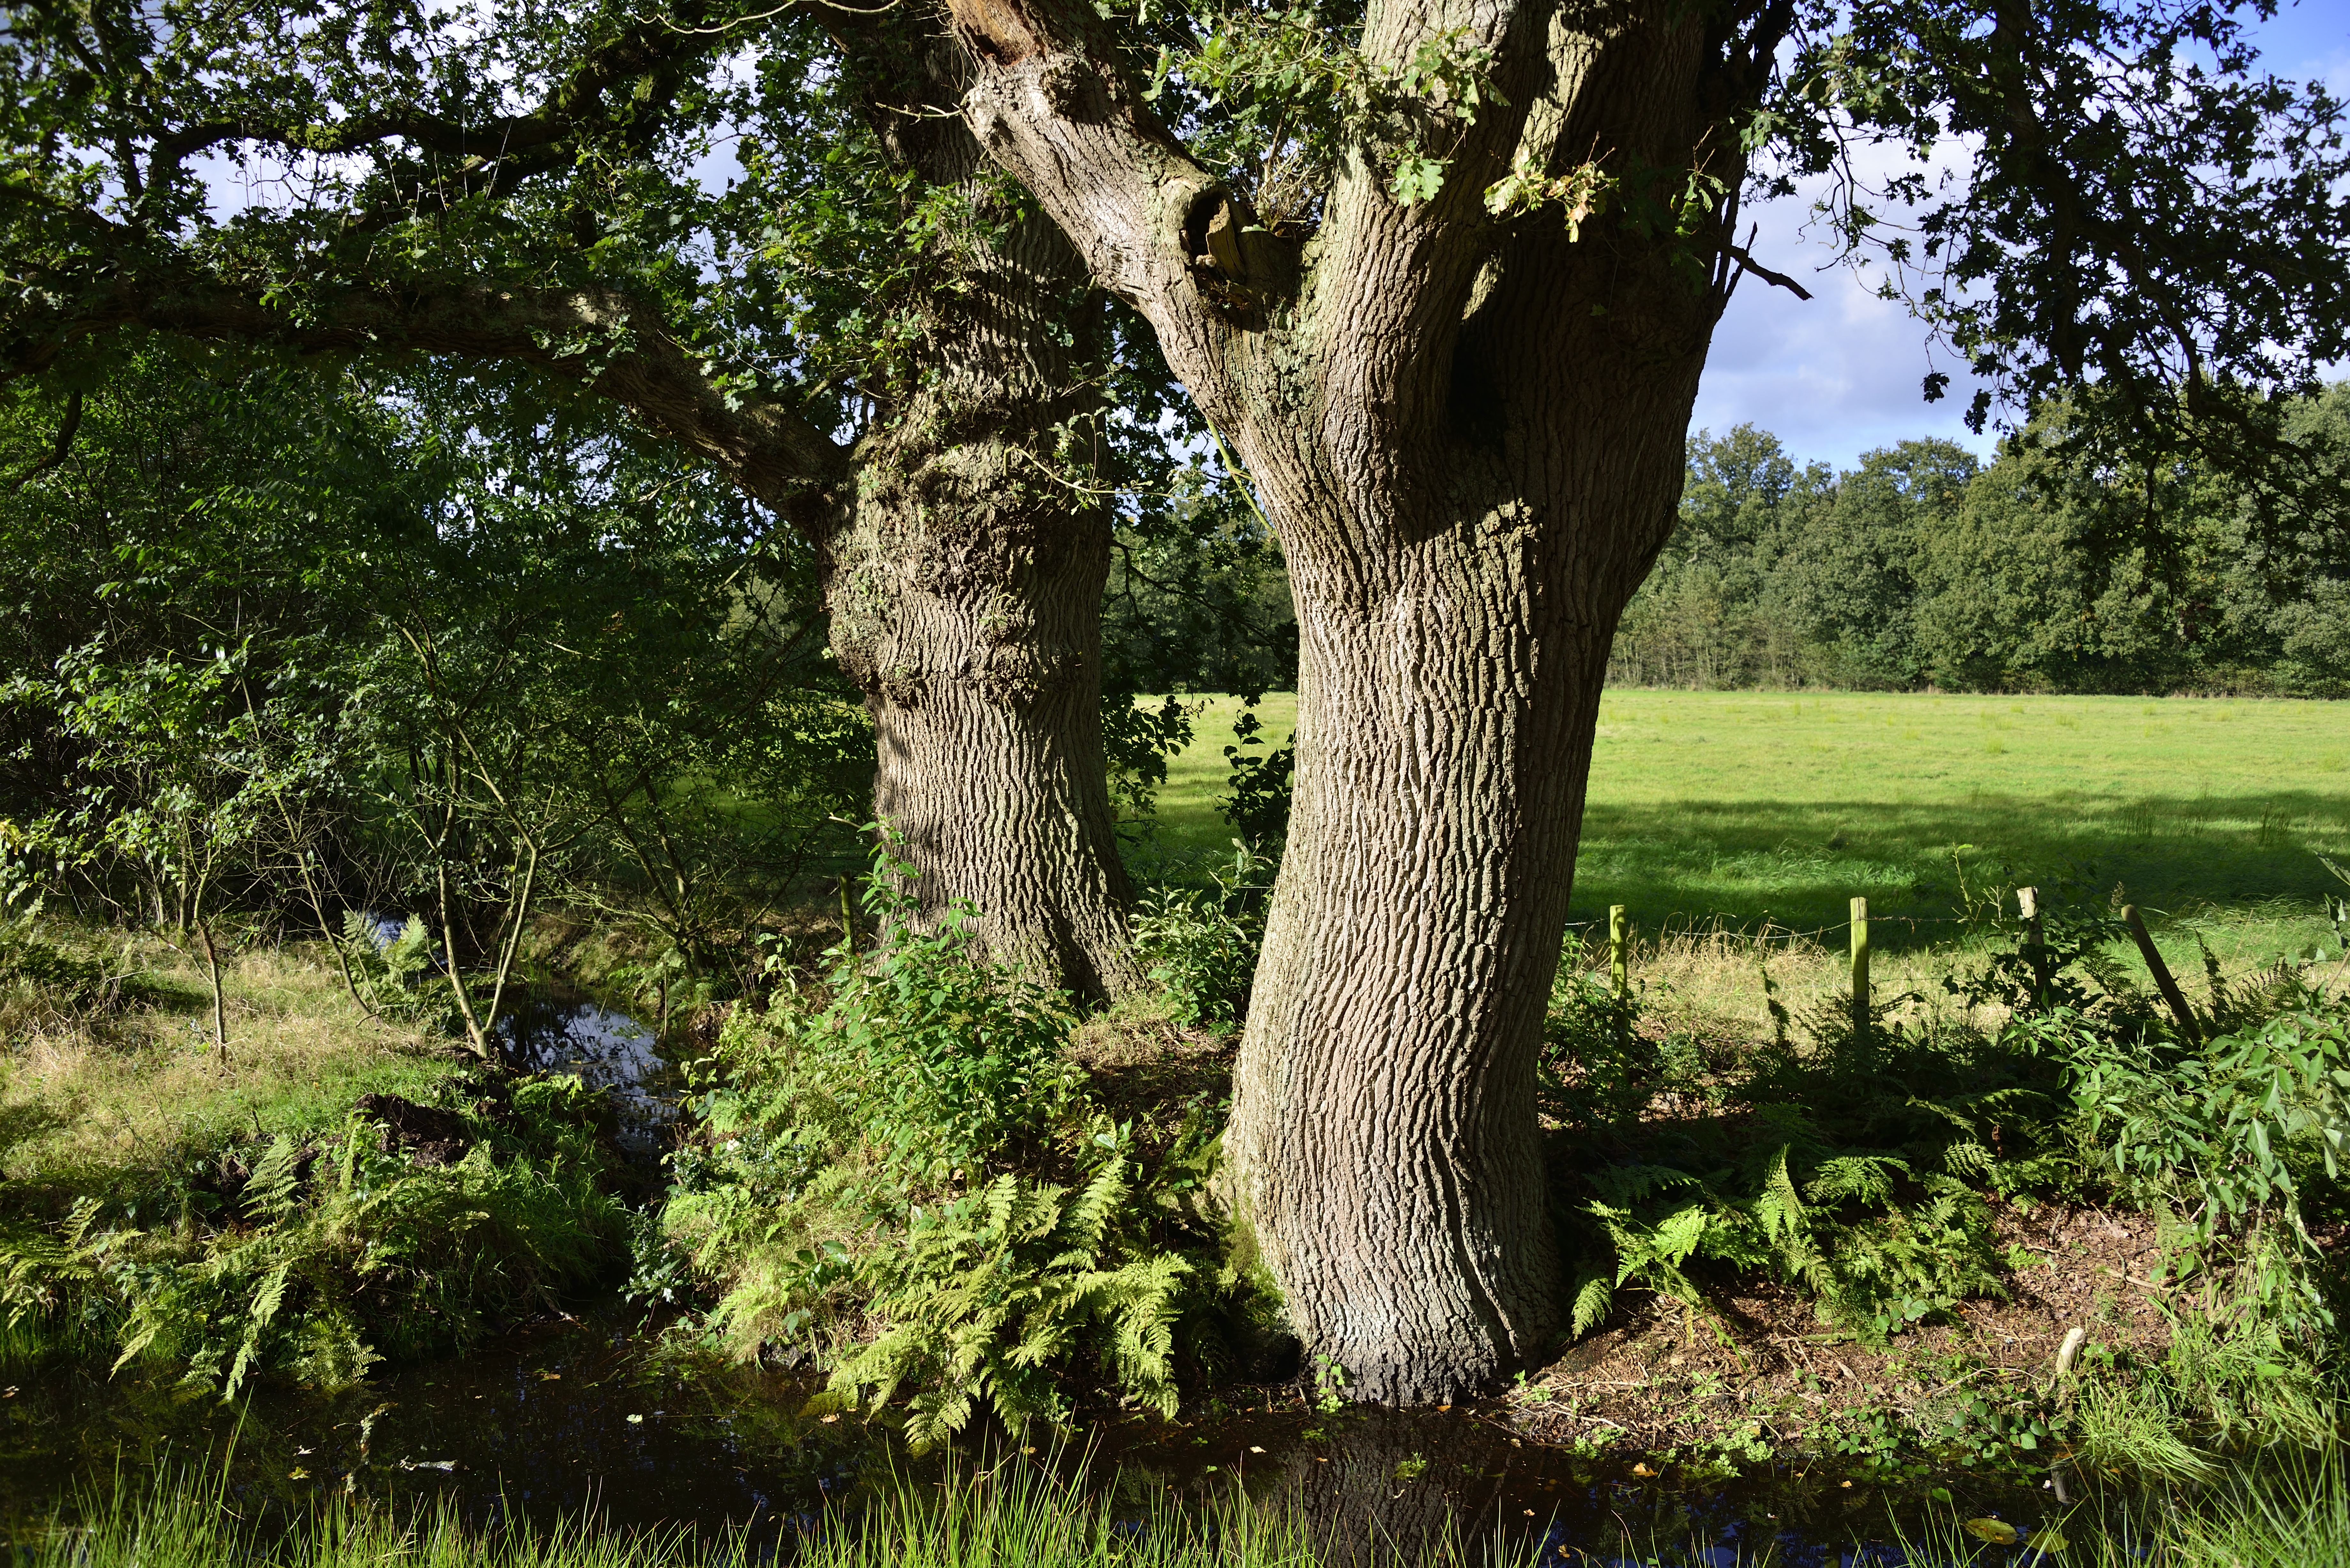
natural, tree, natural landscape, nature, trunk, vegetation, nature reserve, woody plant, plant, natural environment, branch, grass, botany, grass family, woodland, forest, adaptation, landscape, plant stem, grove, riparian forest, shrub, meadow, oak